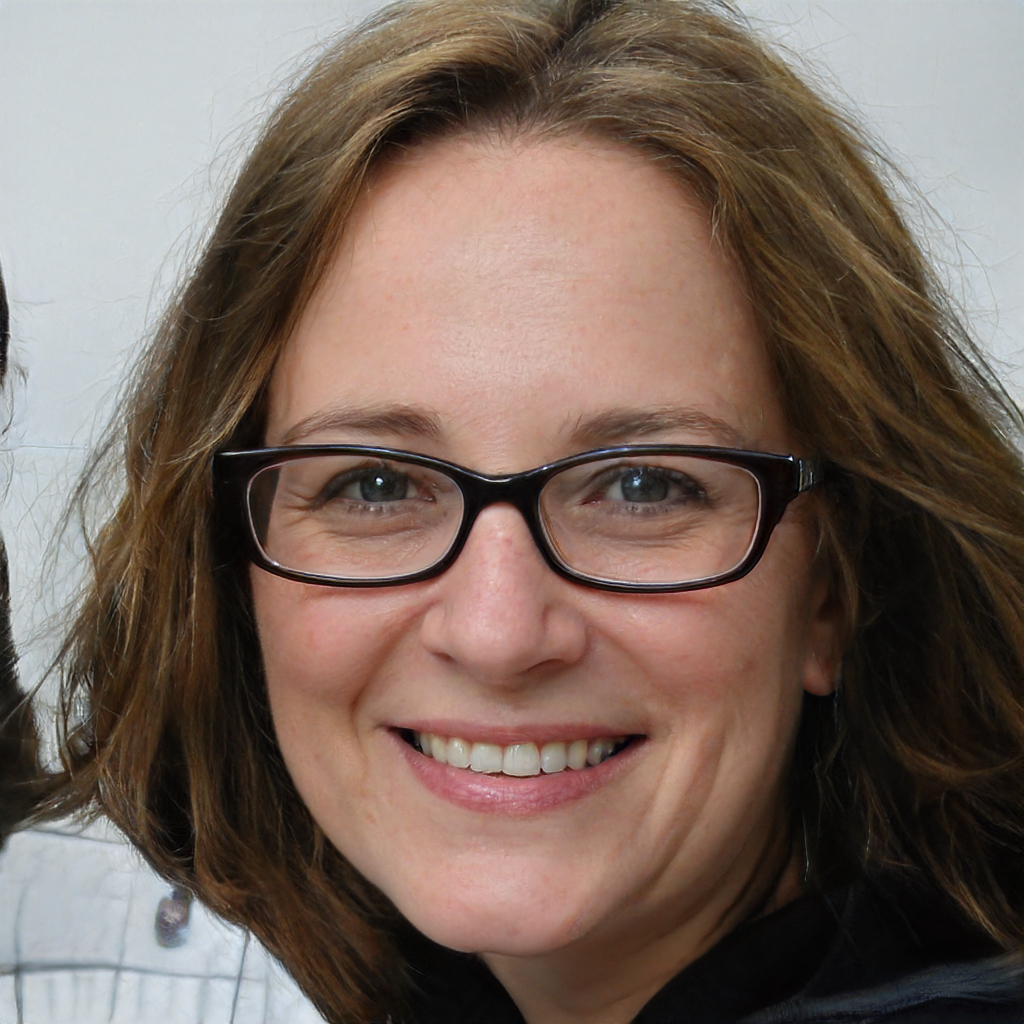
Portrait style: Real Portrait